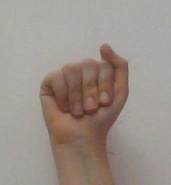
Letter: saad